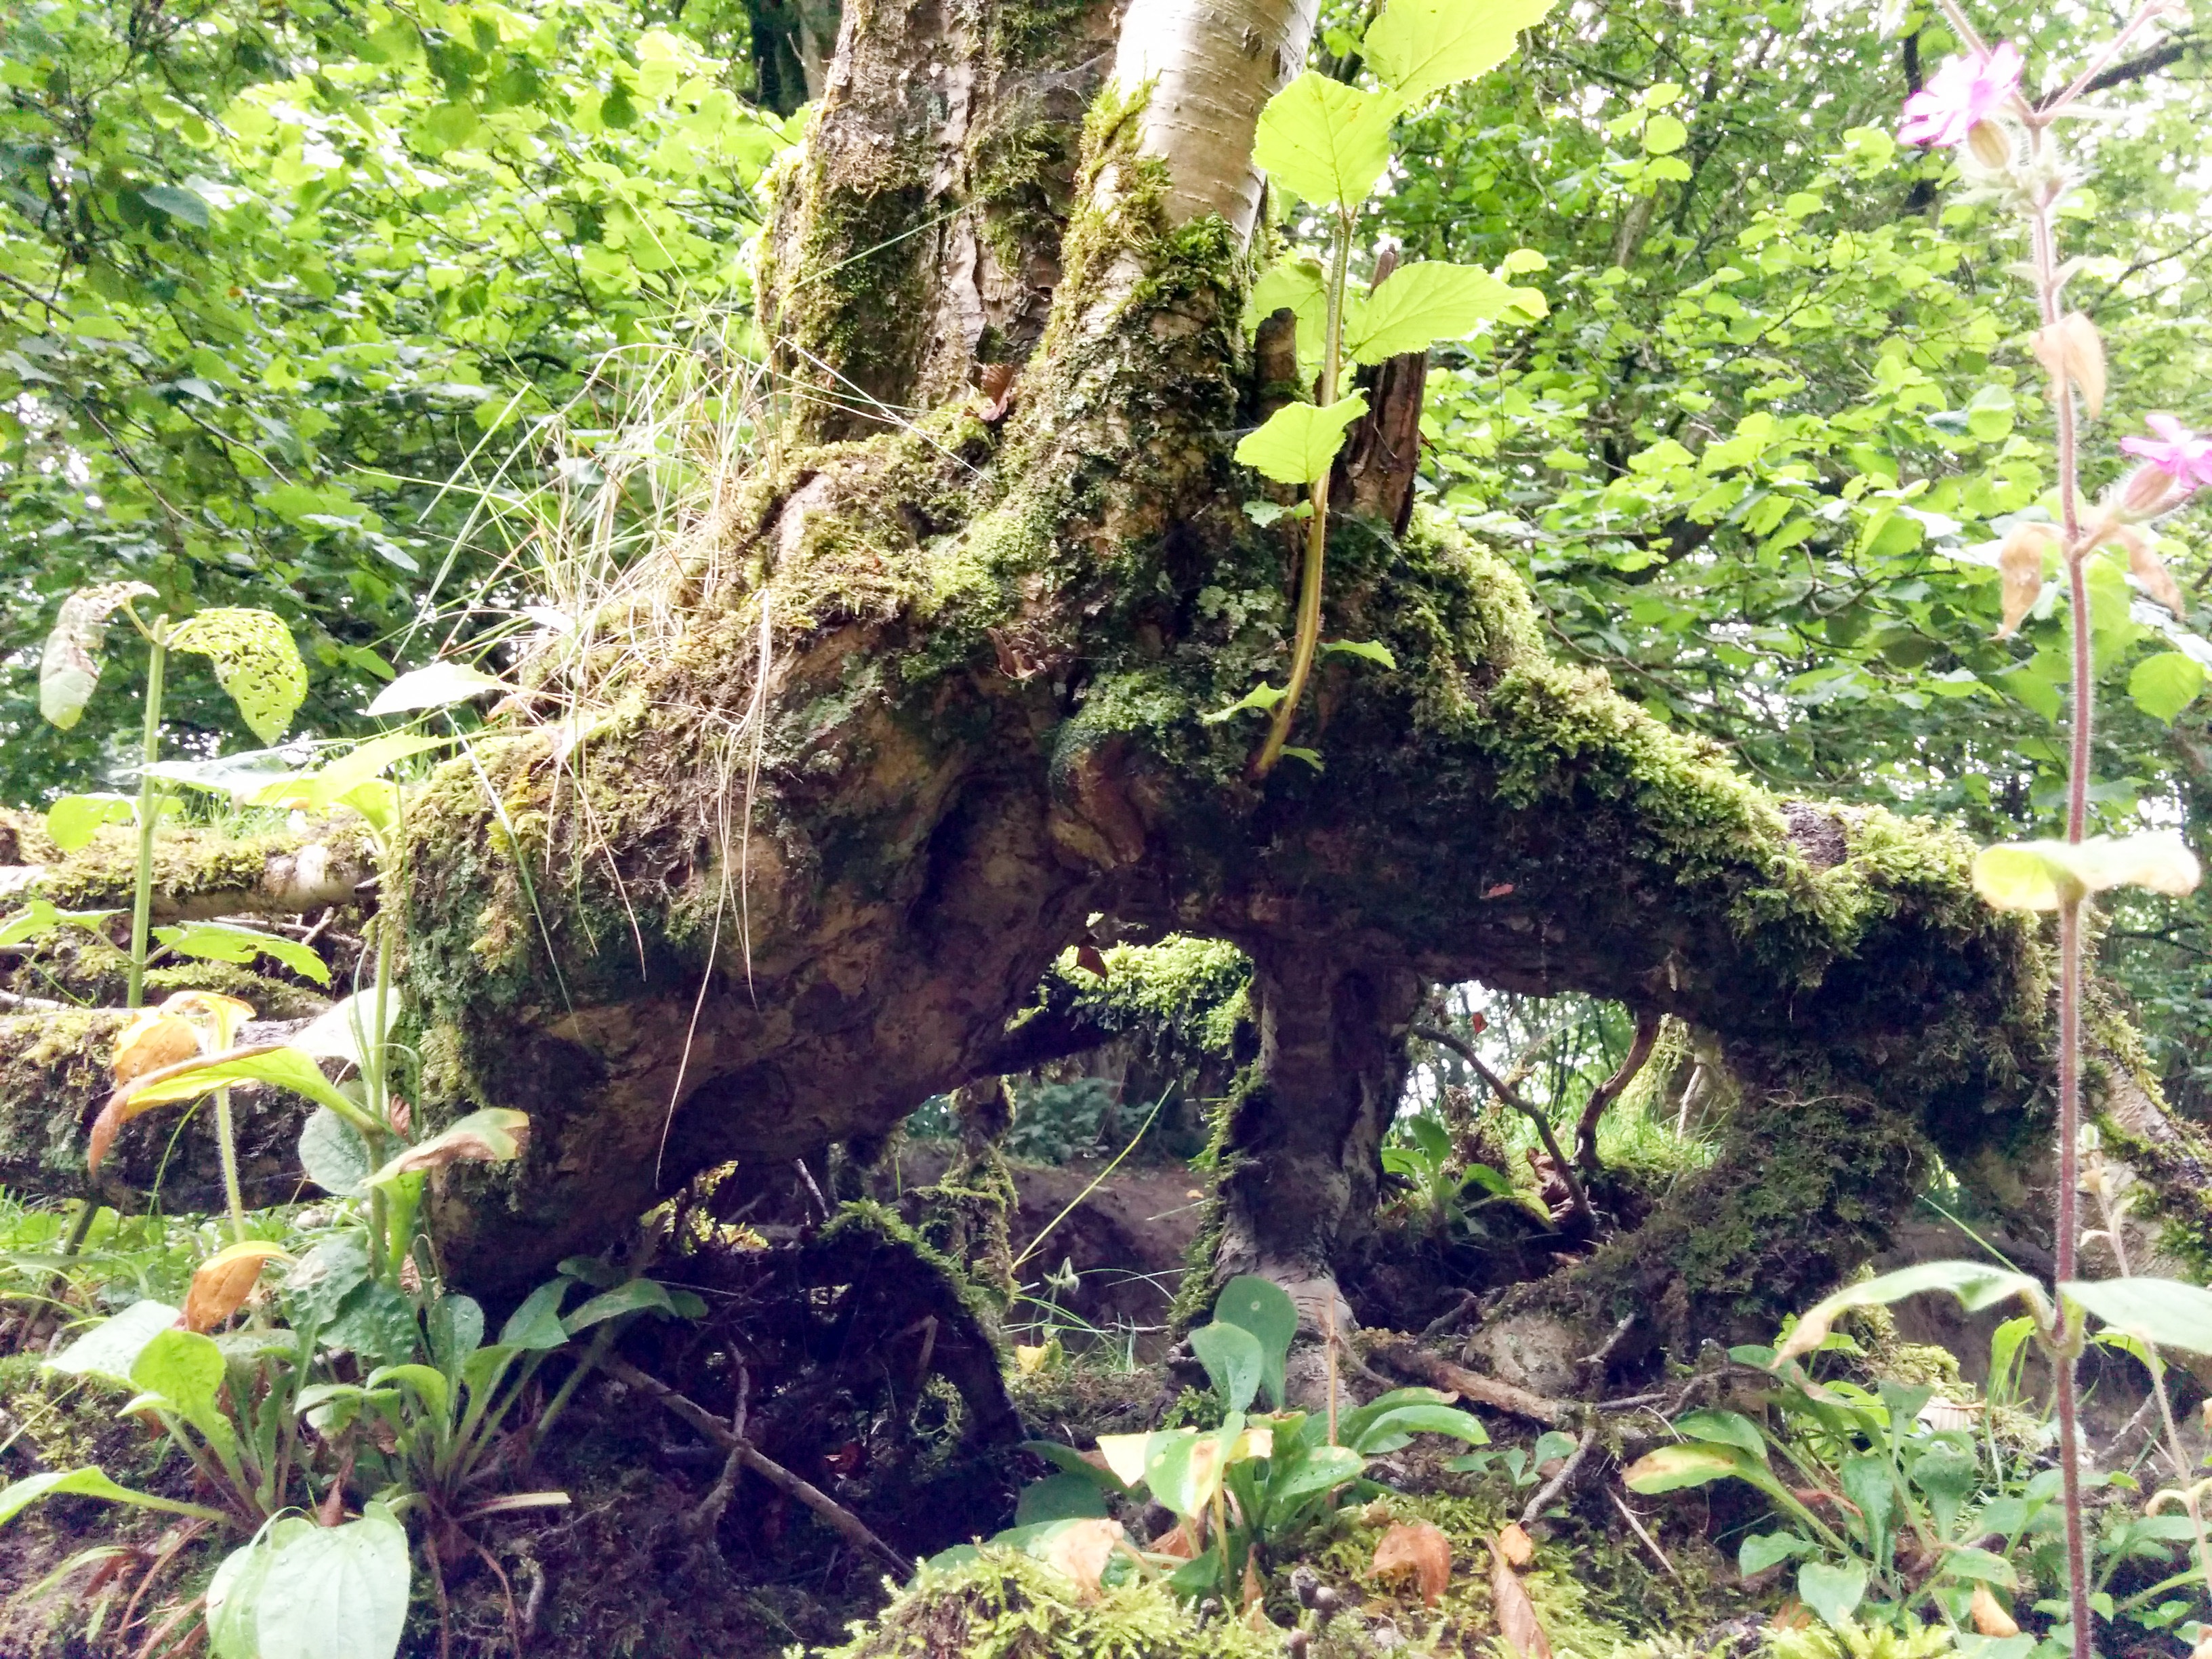
tree, plant, flower, jungle, produce, garden, rainforest, woodland, ecosystem, flowering plant, woody plant, land plant